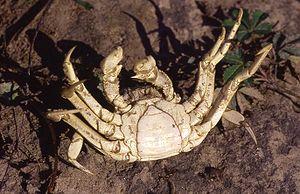
Eriocheir sinensis, connu aussi sous les noms de crabe chinois et crabe poilu de Shanghai est une espèce de crabes fouisseurs. Il creuse des galeries dans les berges limoneuses, aboutissant à une « chambre » de la famille des Varunidae.